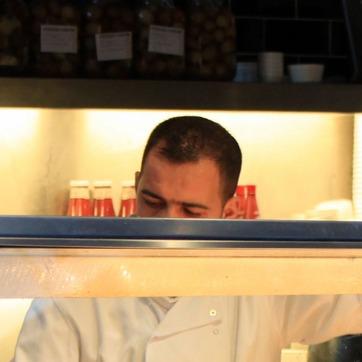
Material: skin